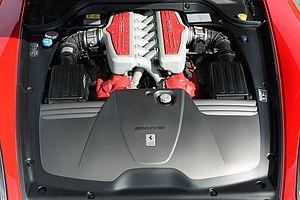
Le moteur F140 est une gamme de moteur à essence 12 cylindres en V des constructeurs automobiles italiens Ferrari et Maserati fabriqués depuis 2002 par l'usine Ferrari de Maranello conjointement à la gamme de moteur V8 F136 Ferrari-Maserati, puis Ferrari F154 engine (en), pour motoriser plusieurs modèles des marques Ferrari et Maserati.